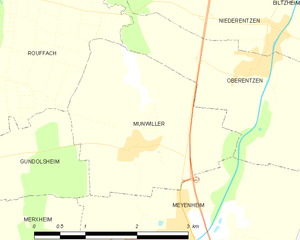
Carte des communes françaises